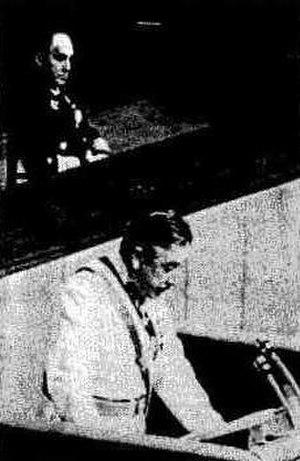
Gustavo Leigh Guzmán est un militaire chilien, général en chef des forces aériennes du Chili et membre de 1973 à 1978 de la junte militaire qui gouverna le pays.
La dictature militaire d'Augusto Pinochet gouverna le Chili pendant 16 ans, du coup d'État du 11 septembre 1973 jusqu’au 11 mars 1990, à la suite du référendum de 1988.